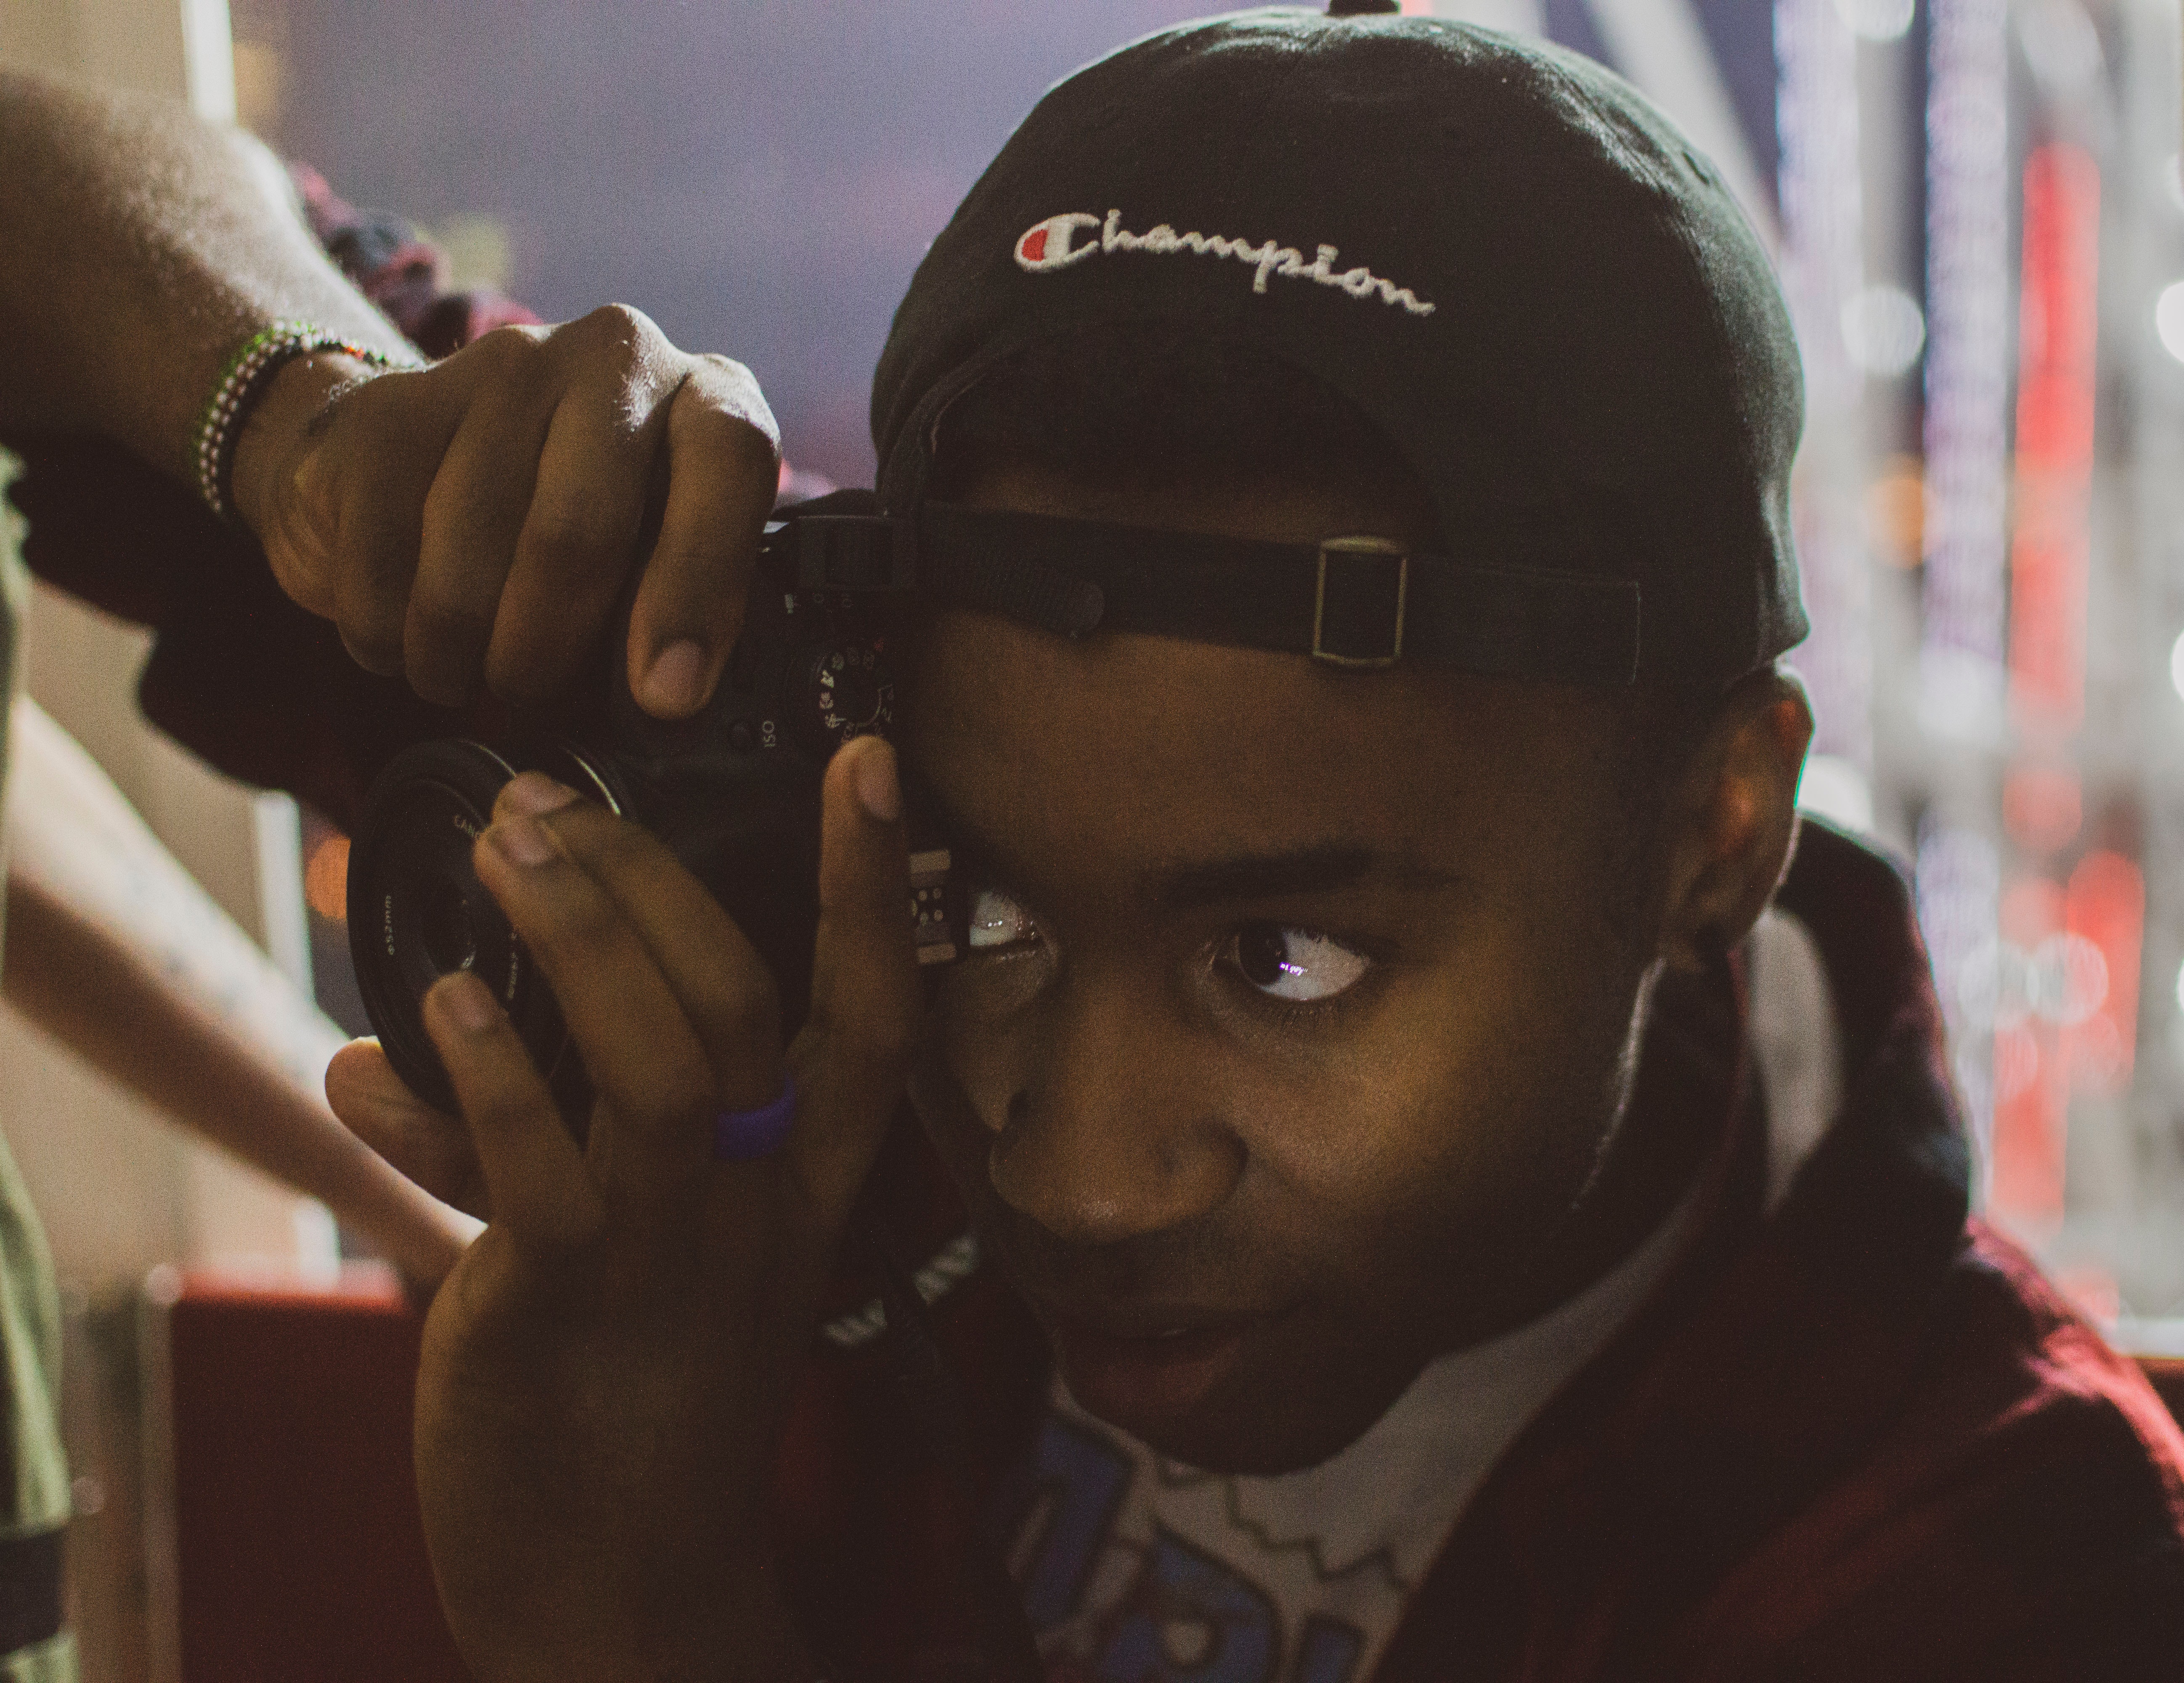
forehead, human, cool, fun, product, audio equipment